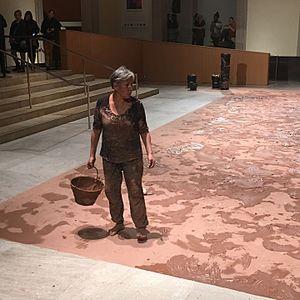
Rebecca Belmore est une artiste canadienne de renommée internationale. Elle est la première femme autochtone à être choisie pour représenter le Canada à la Biennale de Venise en 2005.